Robert F. Spetzler

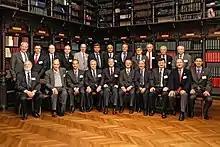
Spetzler can be seen standing in the middle.

Spetzler was born in Stierhöfstetten (Oberscheinfeld, near Würzburg) in Germany to where his parents had been evacuated due to the Second World War. When he was 11, he moved to the United States with his parents. He performed spectacularly in the American school system, despite the fact his first language was German.